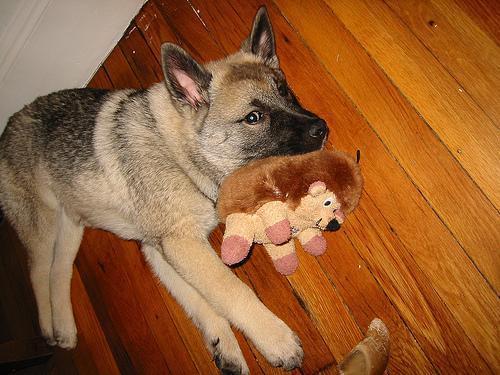
Norwegian_elkhound